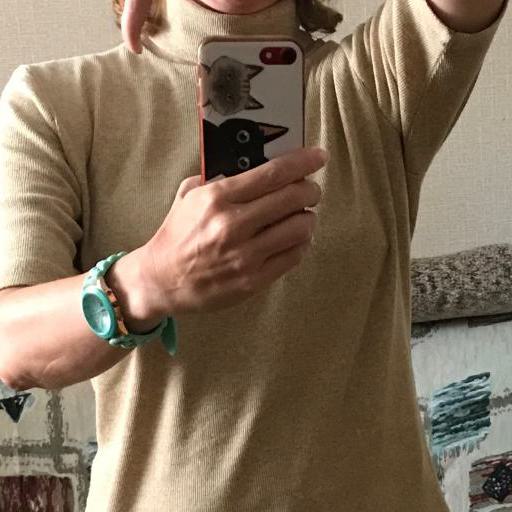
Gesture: no_gesture